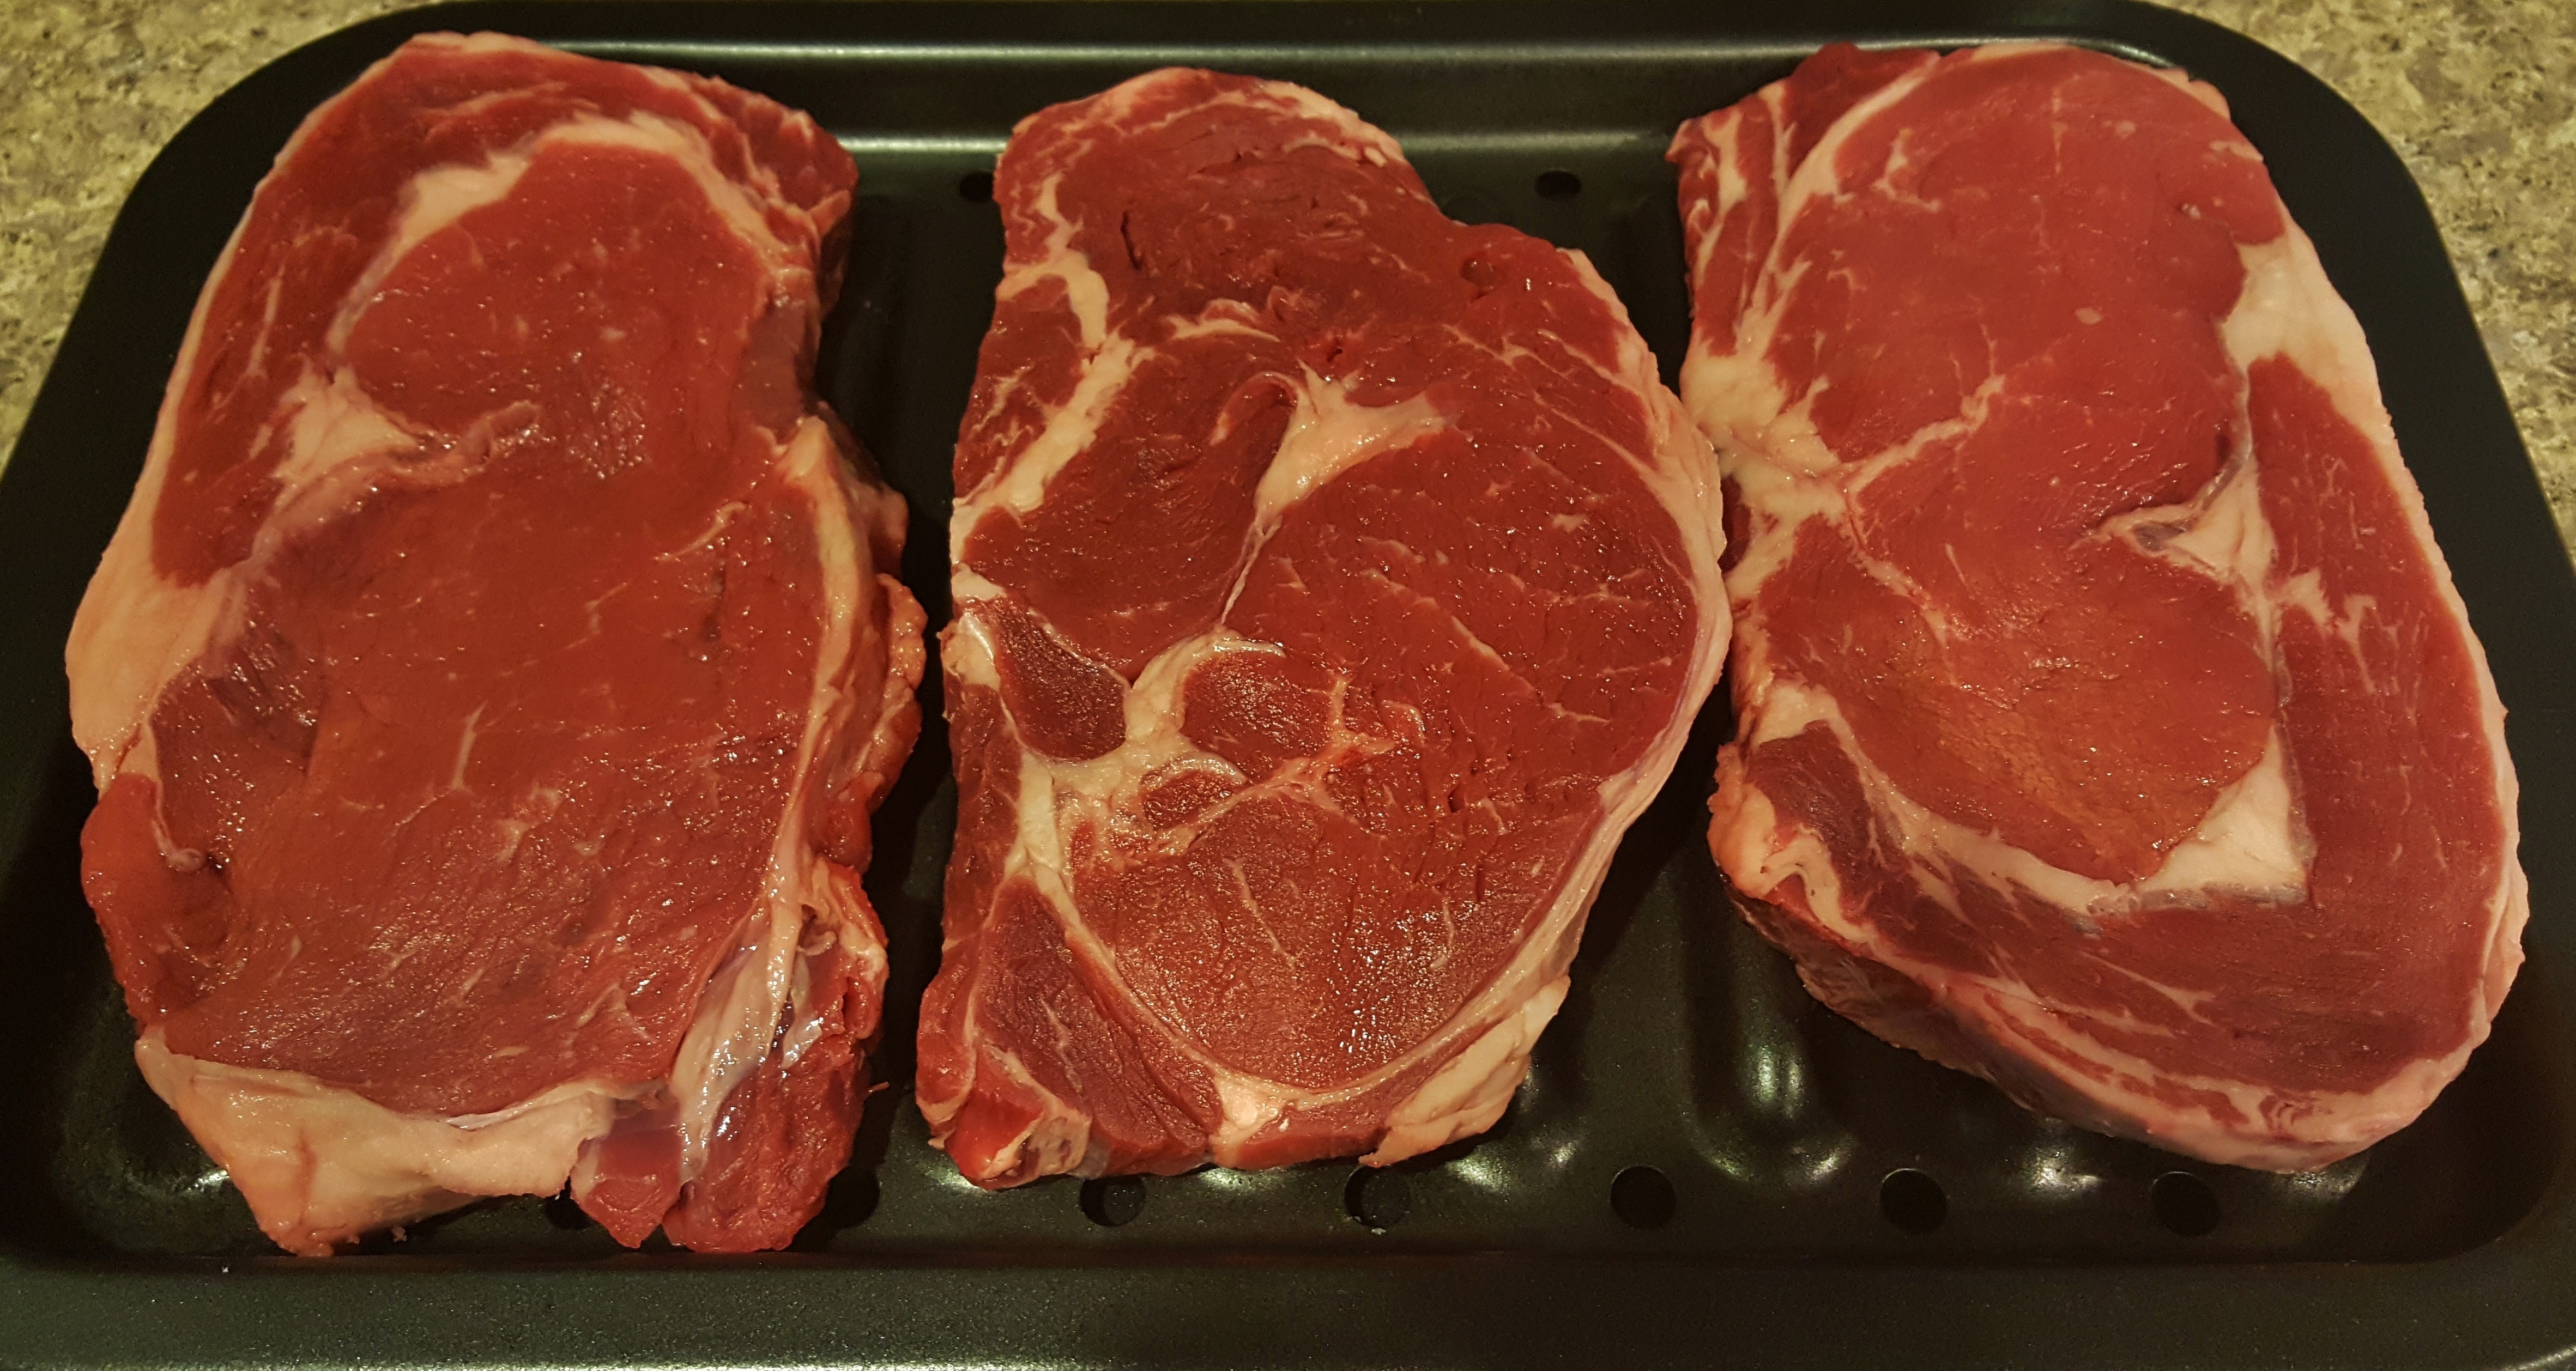
dish, food, cooking, bbq, meat, barbecue, beef, preparation, steak, grill, prosciutto, cut, three, raw, roasting, rare, ham, butcher, ribeye, protein, uncooked, flesh, red meat, beef tenderloin, broil, rib eye steak, roast beef, animal source foods, kobe beef, sirloin steak, salt cured meat, jam n serrano, lamb and mutton, back bacon, capicola, kassler